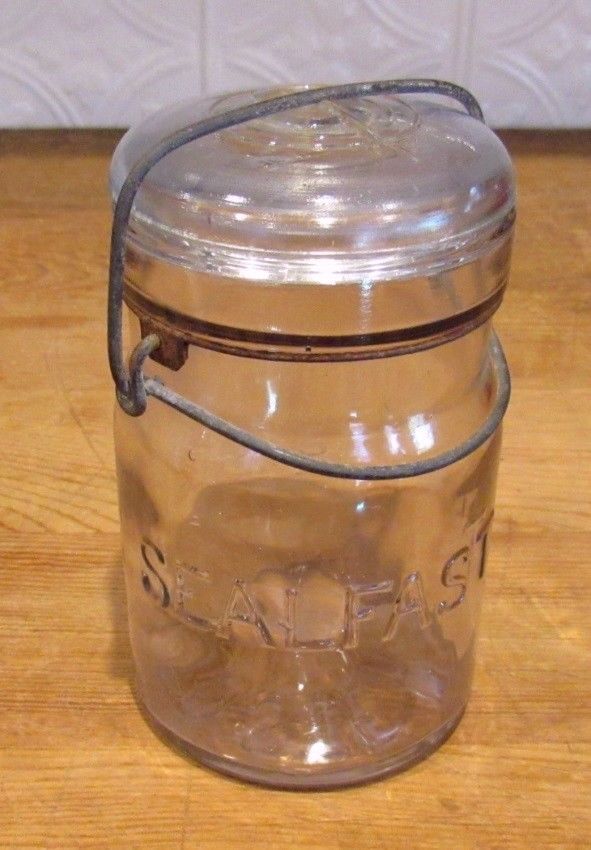
Label: glass